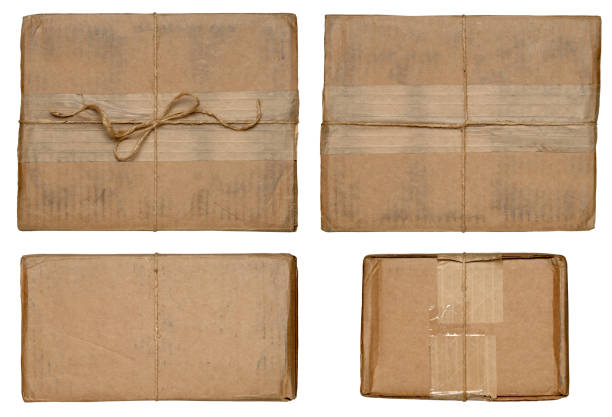
Label: cardboard